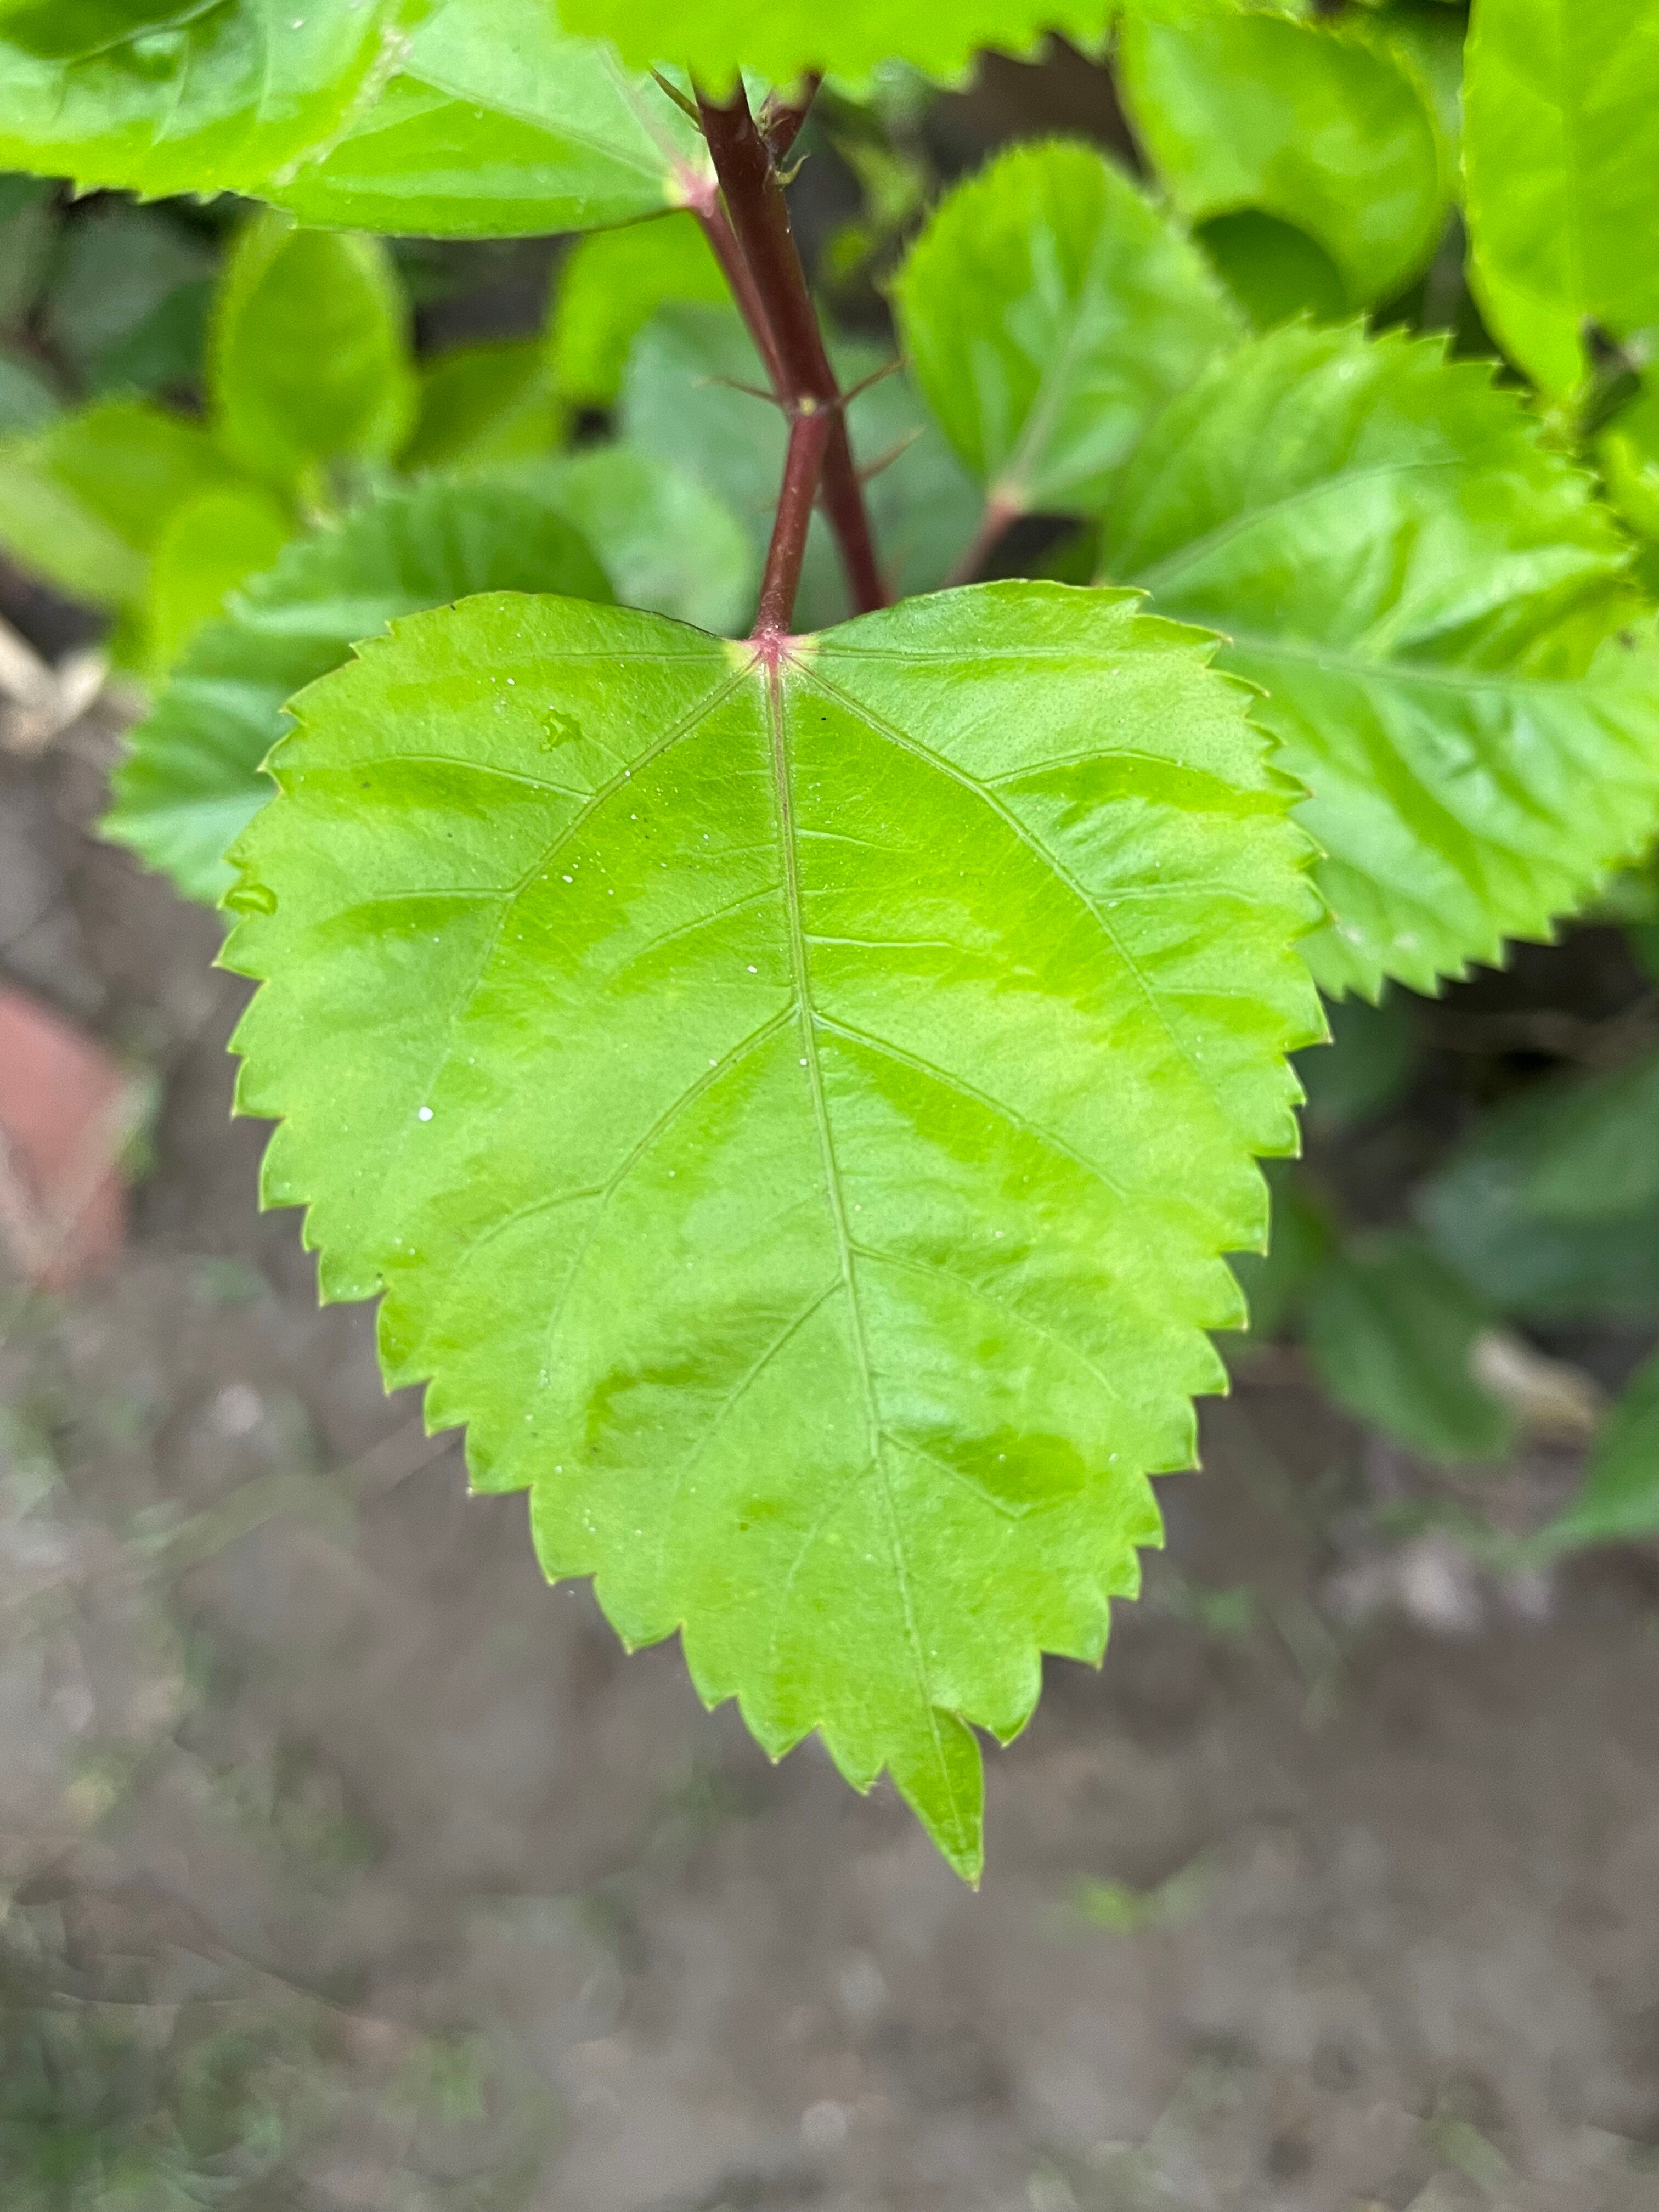
Plant species: hibiscus-rosa-sinensis